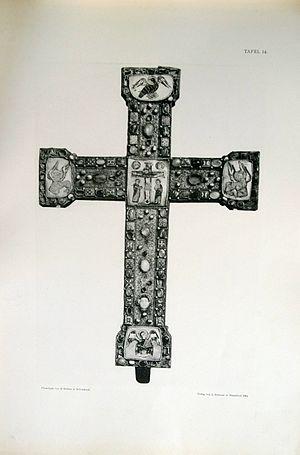
Sophie de Gandersheim était la fille de l'empereur Otton II et de l'impératrice Théophane et l'une des sœurs de l'empereur Otton III. Elle fut abbesse de Gandersheim de 1001 à sa mort, et également abbesse d'Essen à partir de 1012.